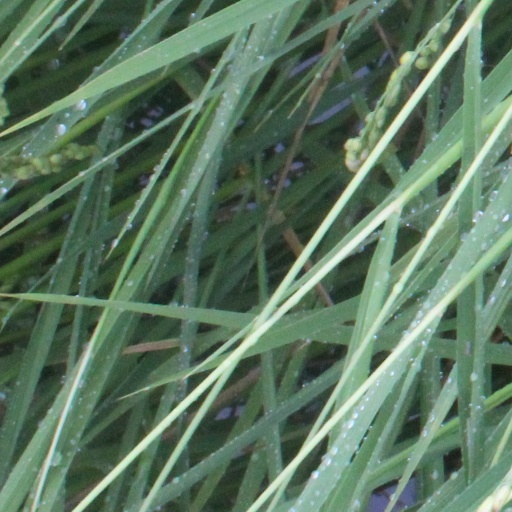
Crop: rice